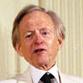
Age: 72